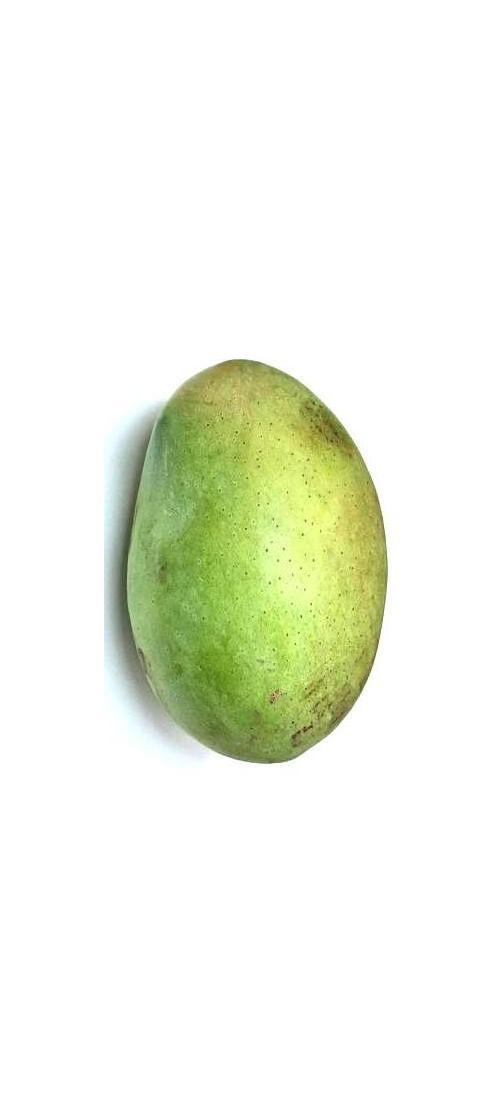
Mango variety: Fazli Shurmai